Daniel Waszkiewicz

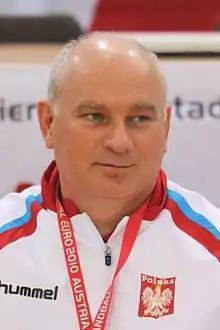

Daniel Waszkiewicz (born 7 January 1957, in Chocianów) is a former Polish team handball player. He played more than 200 matches for the Poland men's national handball team during his career. He participated at the 1980 Summer Olympics, where Poland finished 7th.